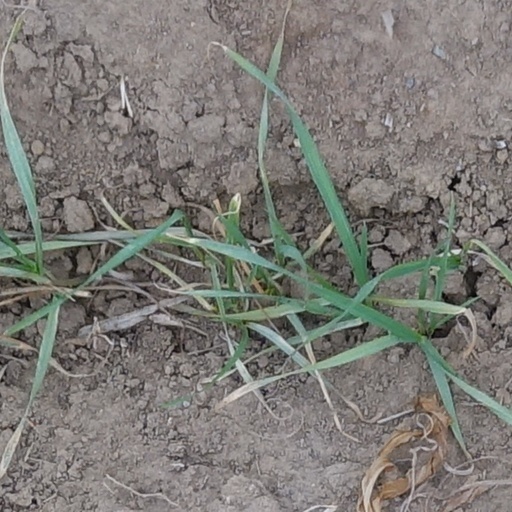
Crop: wheat